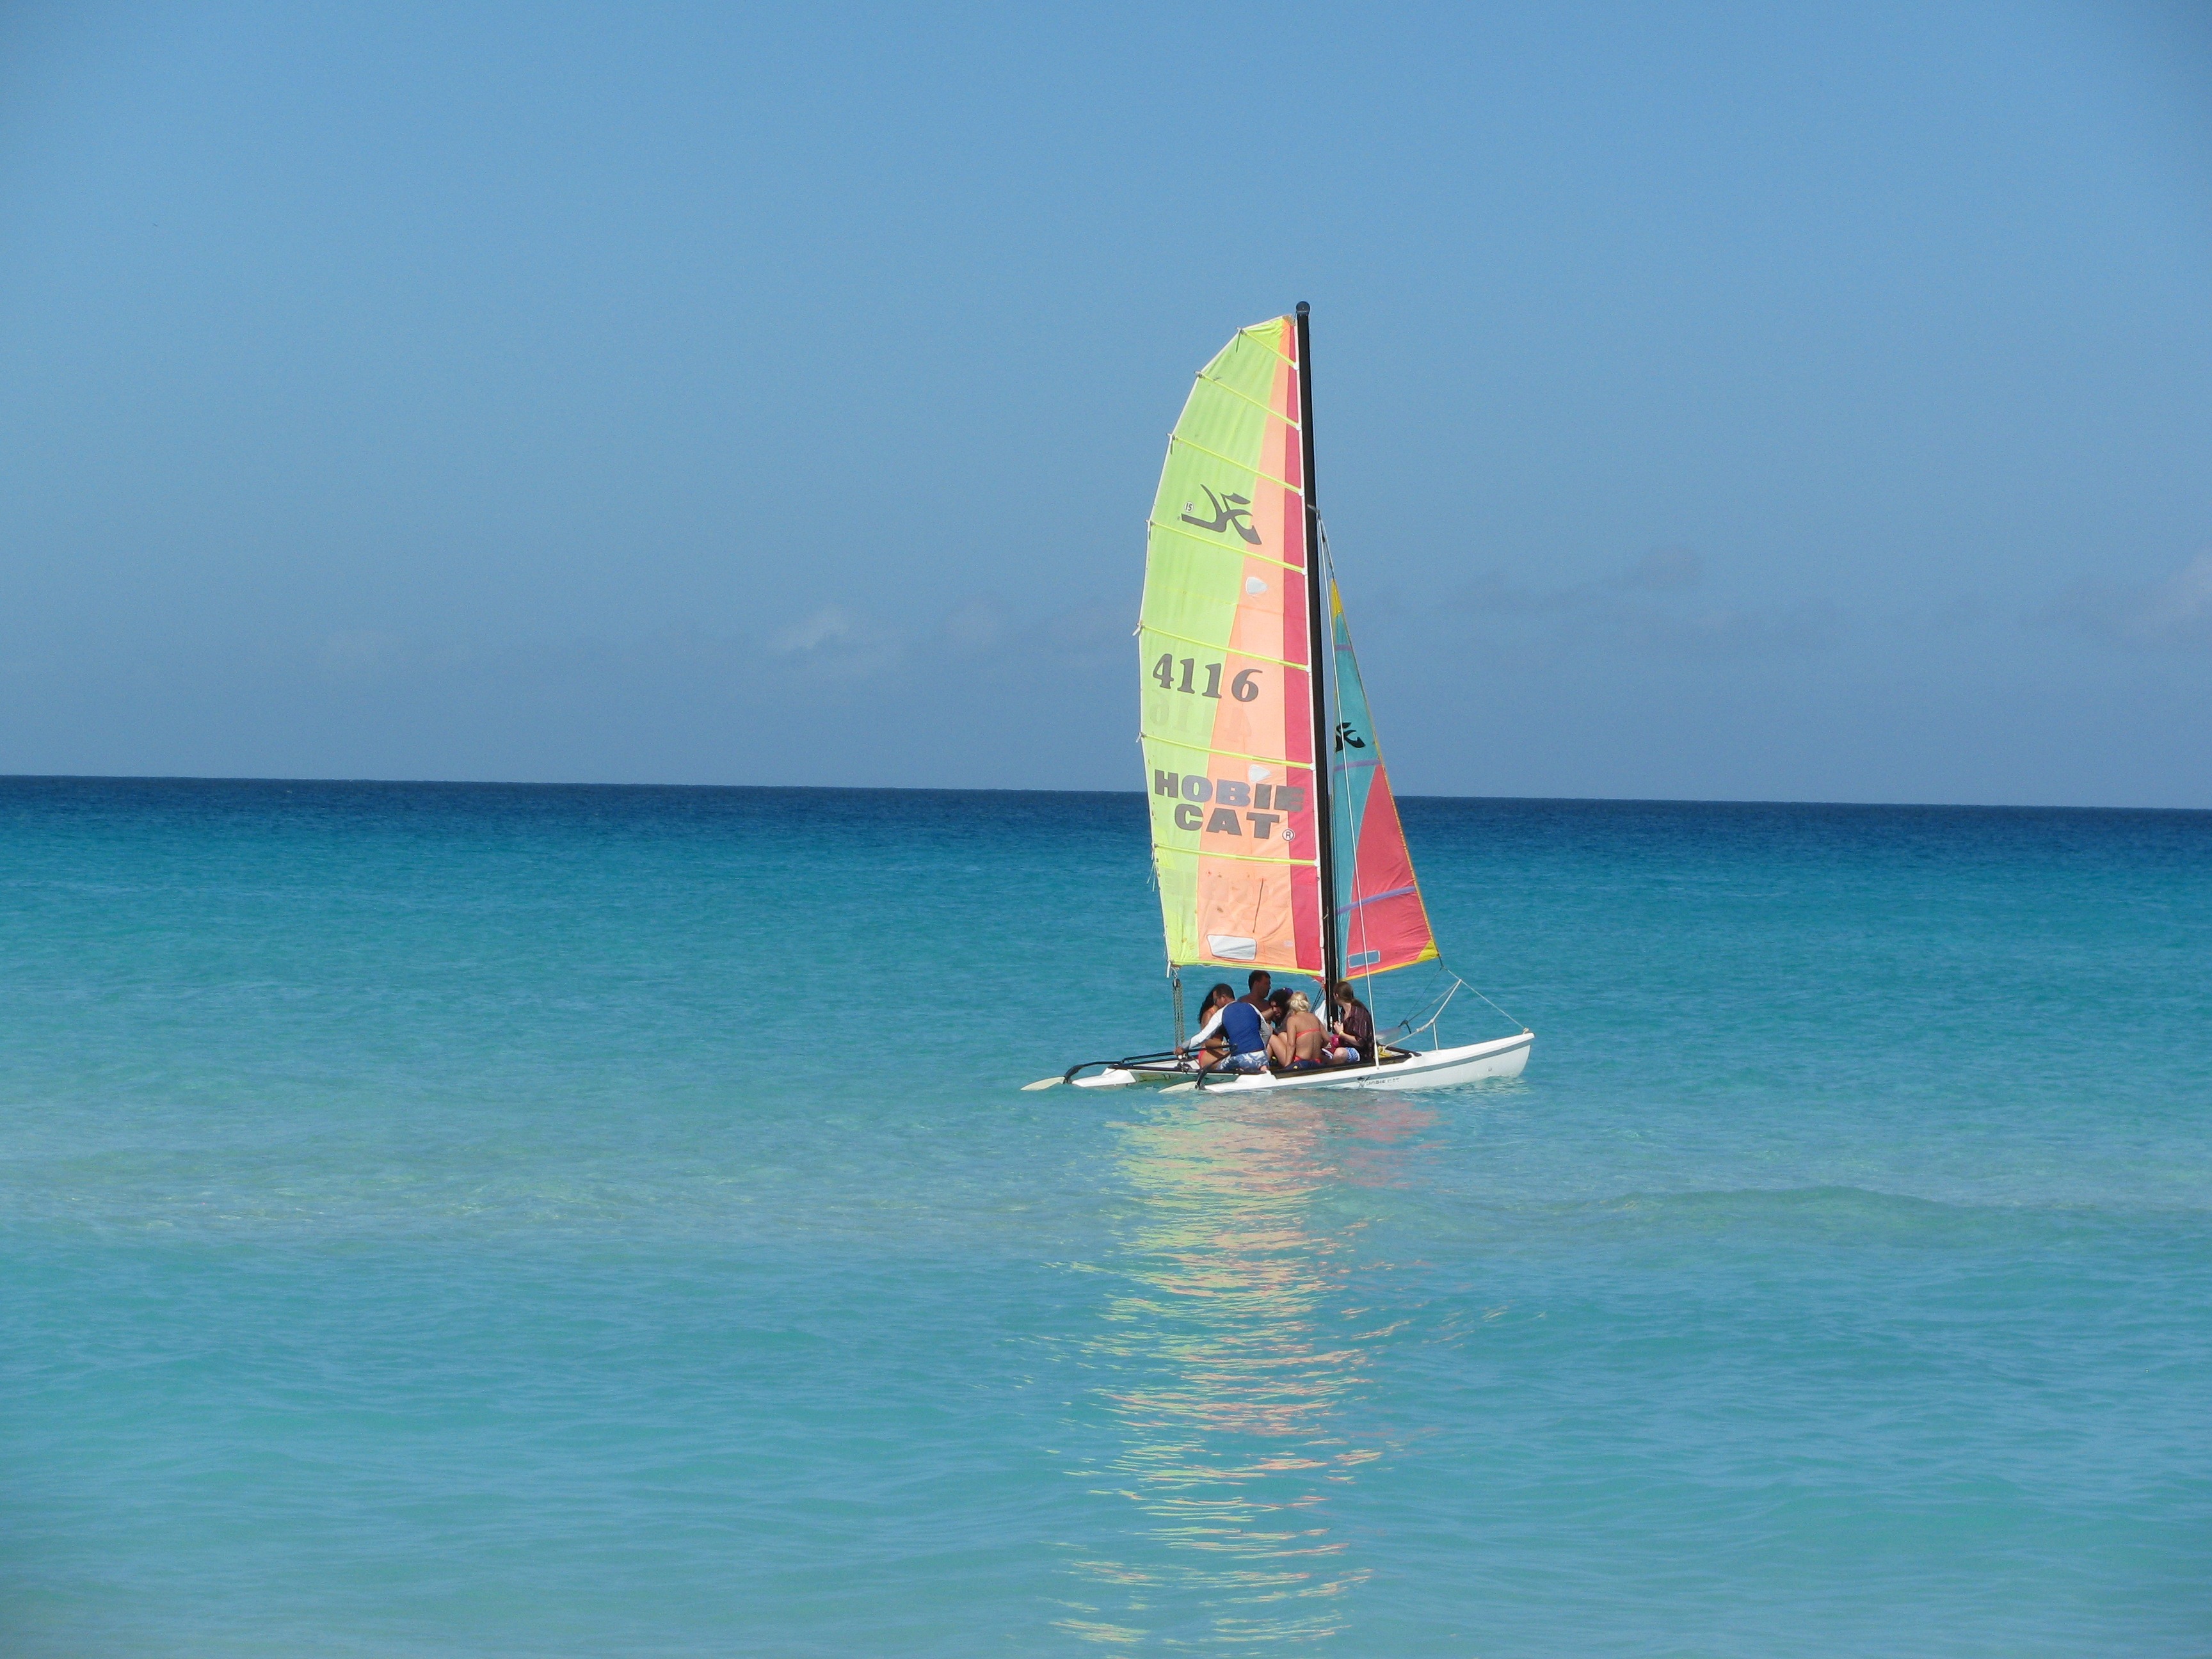
sea, ocean, boat, wind, surfing, vehicle, sailing, surfboard, bay, sailboat, cuba, sports, boating, windsurfing, sail, watercraft, catamaran, sailing ship, water sport, wind wave, surfing equipment and supplies, dinghy sailing